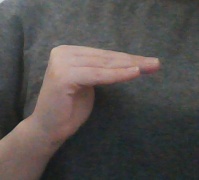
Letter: haa